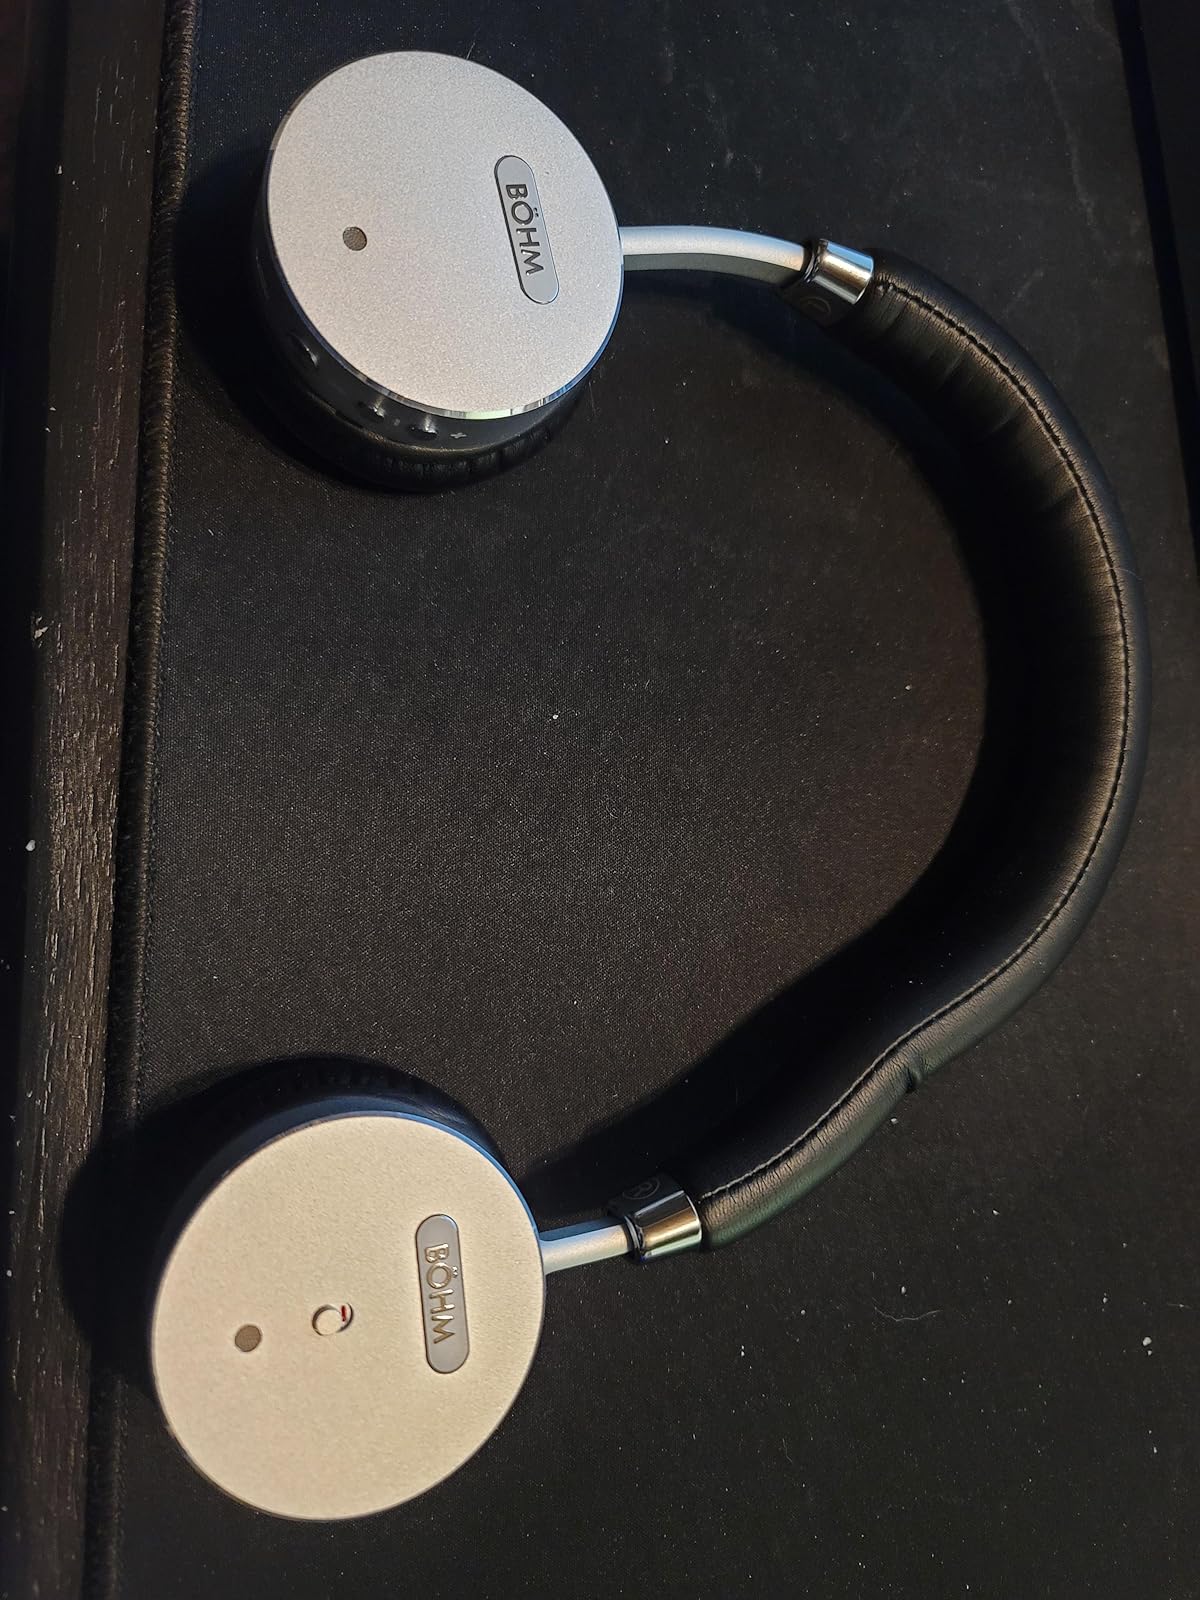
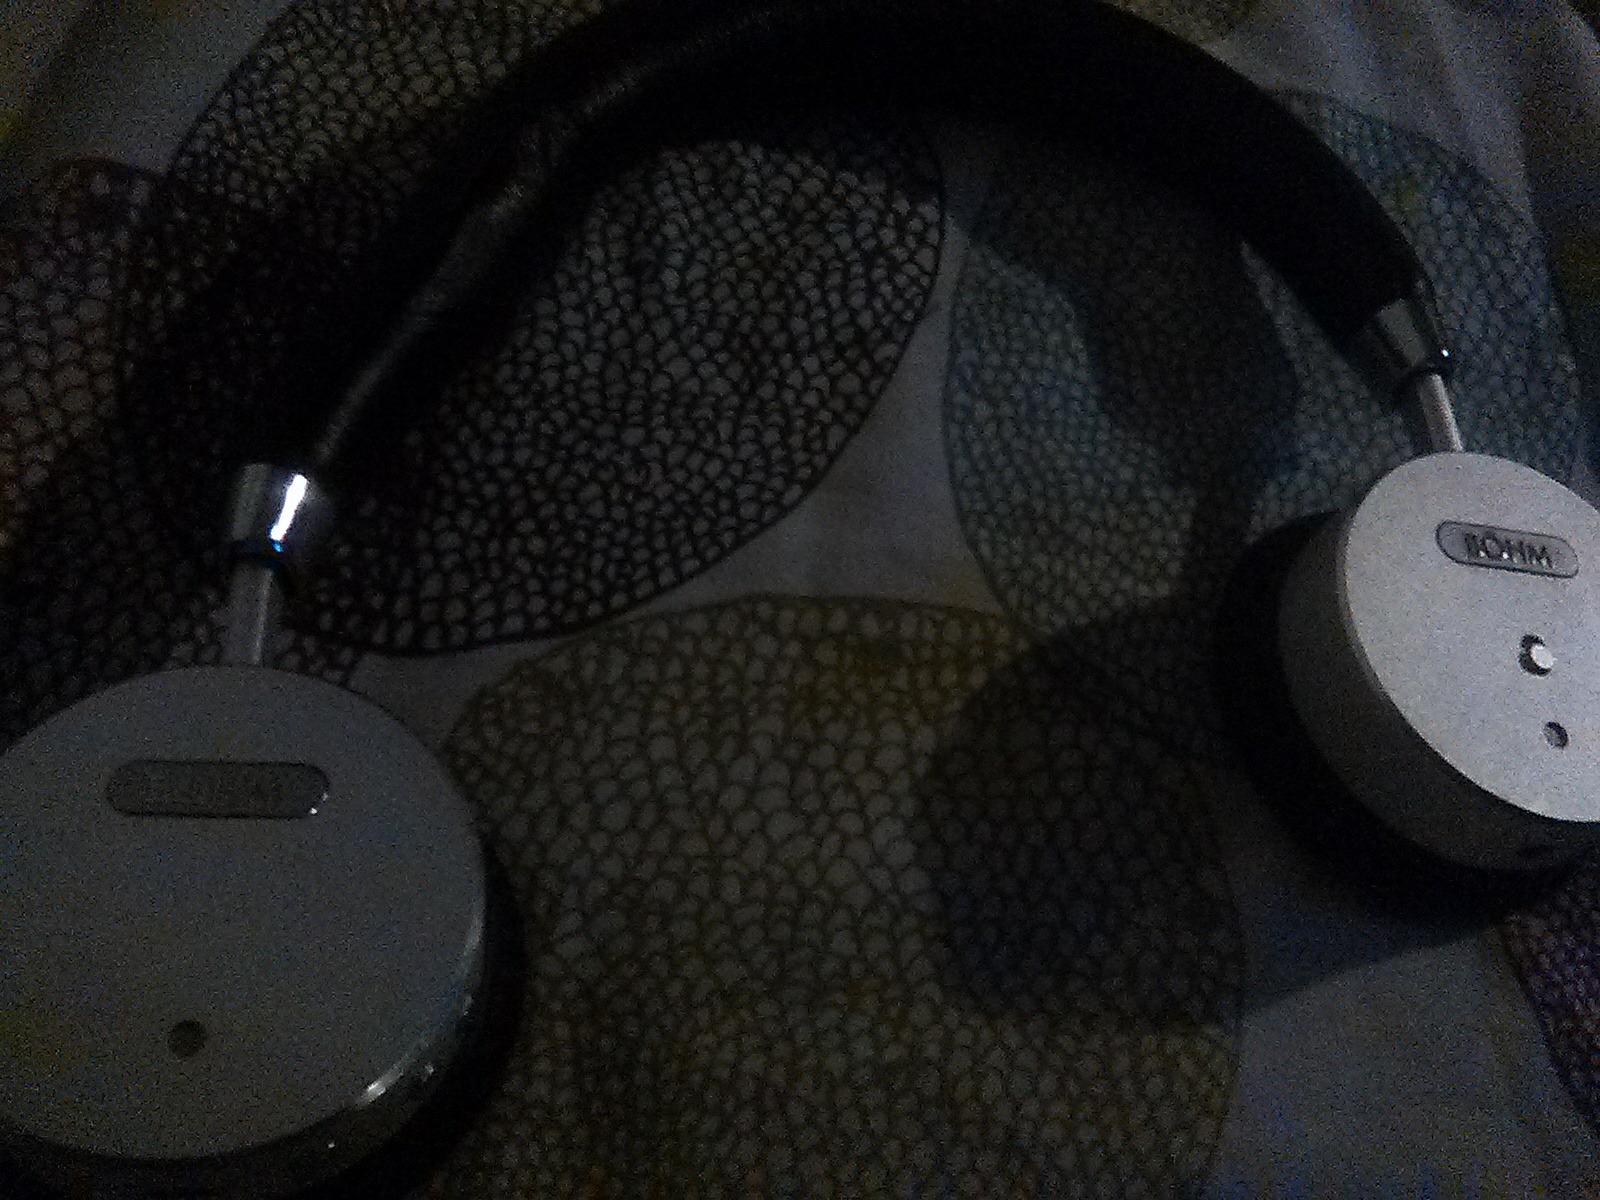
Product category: headphones
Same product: yes